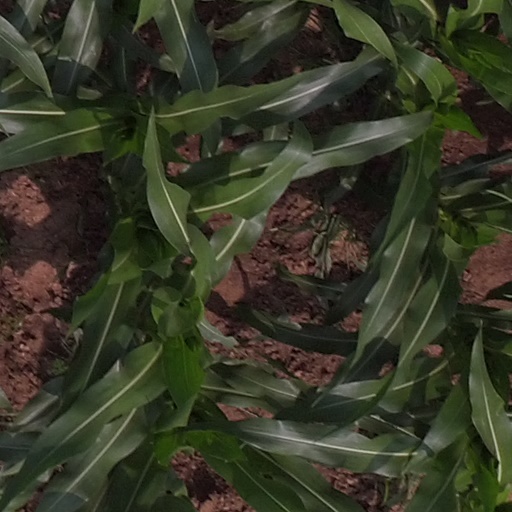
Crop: maize; corn